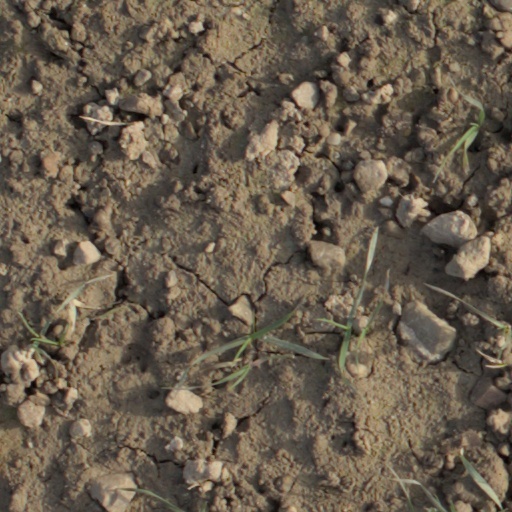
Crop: wheat